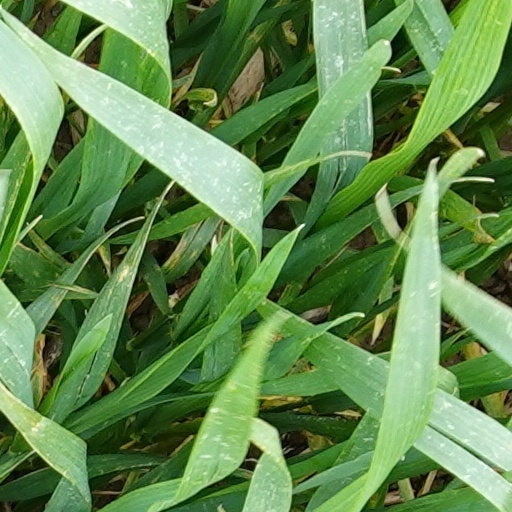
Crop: wheat